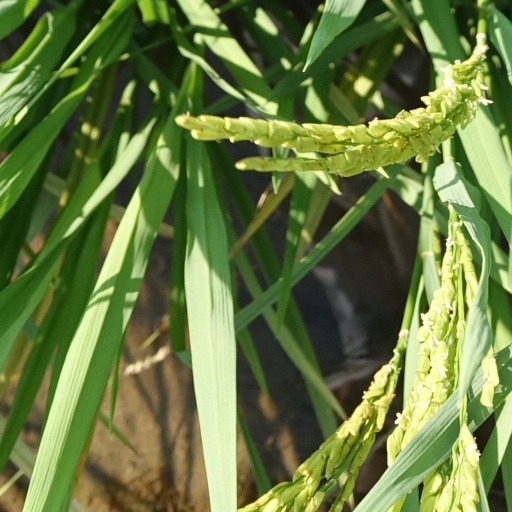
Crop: rice